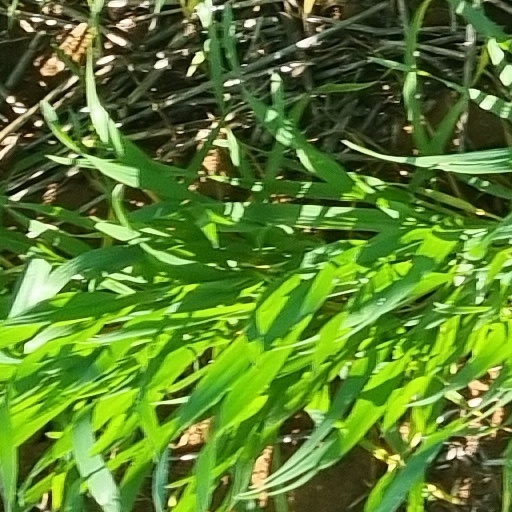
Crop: wheat